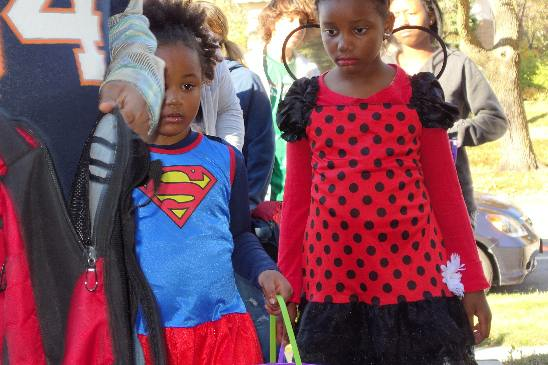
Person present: Yes